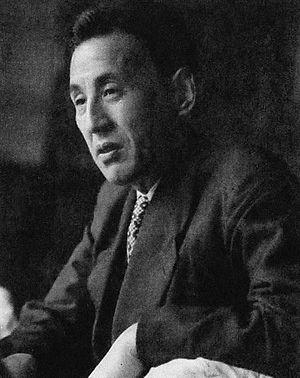
Kiyoo Wadachi né dans la préfecture d'Aichi le 8 septembre 1902, mort le 5 janvier 1995 à Tokyo est un poète, météorologue et géologue japonais. La magnitude, c'est-à-dire la valeur qui exprime l'énergie libérée par un séisme a été construite à partir des travaux de son groupe de recherche. Il est aussi connu pour la découverte de la profondeur des foyers sismiques, il a donné son nom au plan de Wadachi-Benioff.